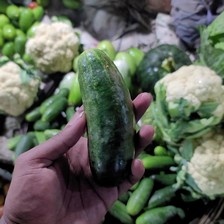
Label: cucumber